Tourism in Bosnia and Herzegovina

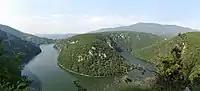
Vrbas Canyon

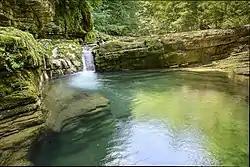
Cvrcka Canyon

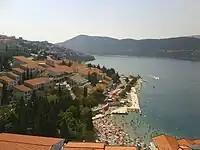
Neum at the Adriatic coast of Bosnia and Herzegovina

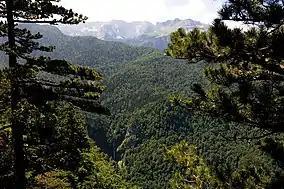
Sutjeska National Park

The region of Bosanska Krajina is known for its rivers and green landscape. The region also includes cultural cities such as Banja Luka, Prijedor, Bihać and Jajce. Old fortresses and castles such as Ostrožac Castle and Velika Kladusa Castle made by the Ottomans and later Austrian-Hungarians are known national heritage sites. The city of The Bosnian kings, the foundation of Yugoslavia and the Jajce waterfalls Jajce is an UNESCO candidate.